Dorothy Papadakos

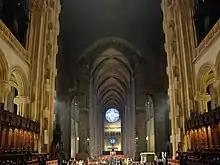
The vast expanse of the Cathedral of St. John the Divine – organ pipes visible above both sides of Choir

As organist at the Episcopalian edifice, Papadakos eschewed a staid, conservative style of music-making in favor of a creative, improvisational approach. Her playing, said "The New York Times", imparts "jazz, African rhythms and real heart to centuries-old hymns". She also had to cope with the acoustic challenges of playing in such an immense space, with an eight-second reverberation time, as she demonstrated to a "Smithsonian magazine" reporter in 1997. When she returned to Reno, Nevada, for a performance in 1995, a "Reno Gazette-Journal" critic called her a "sensational organist" and "among the toasts of Manhattan".